List of American football teams in the United Kingdom

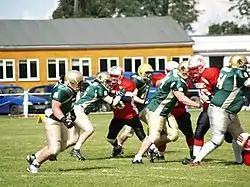
The Chester Romans (in red) in action against the Doncaster Mustangs during the BAFL's 2007 season

American football was introduced to the United Kingdom during the early part of the 20th century by American servicemen stationed in the country. The first recorded match took place on 23 November 1910 at Crystal Palace, London, where a team made up of the crew from USS "Idaho" defeated their counterparts from USS "Vermont" 19–0. During the Second World War, matches were played by American and Canadian servicemen stationed in the UK at venues throughout the country. This included the 'Tea Bowl' game played at the White City Stadium in 1944, and this was followed by the creation of the United States Armed Forces Europe (USAFE) league in 1946. This league consisted of teams from American military bases throughout Europe, with one of the league's three conferences made up of teams based in the UK – teams from this conference won the league championship thirteen times until the competition ceased in 1993.